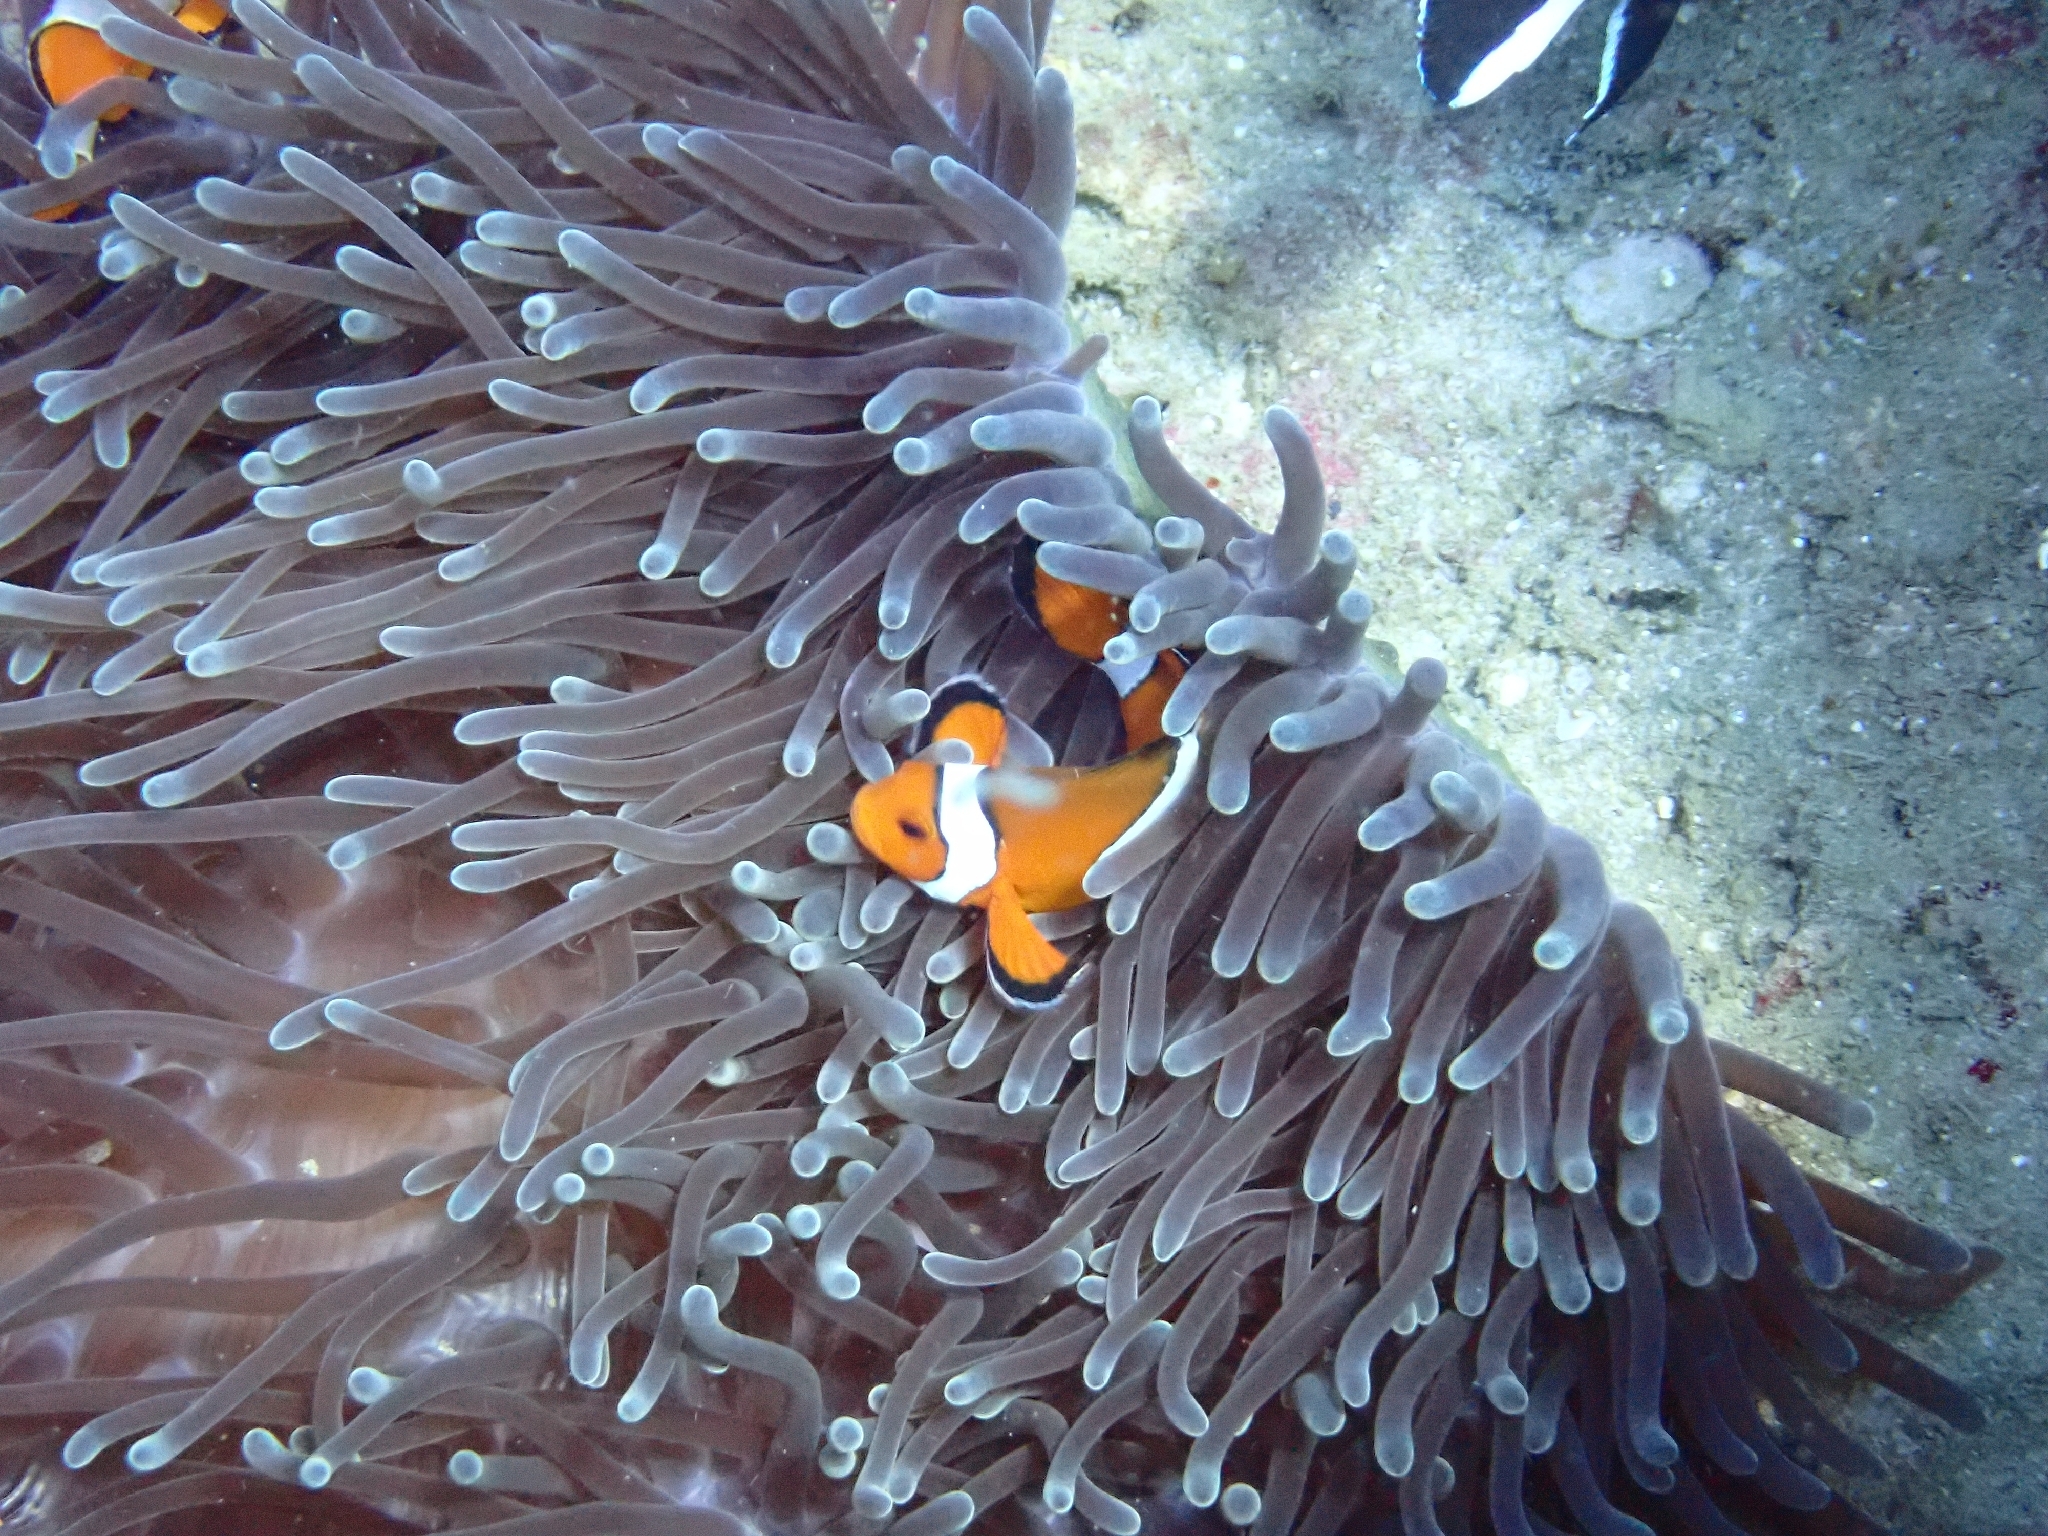
Amphiprion ocellaris (Ocellaris Anemonefish)